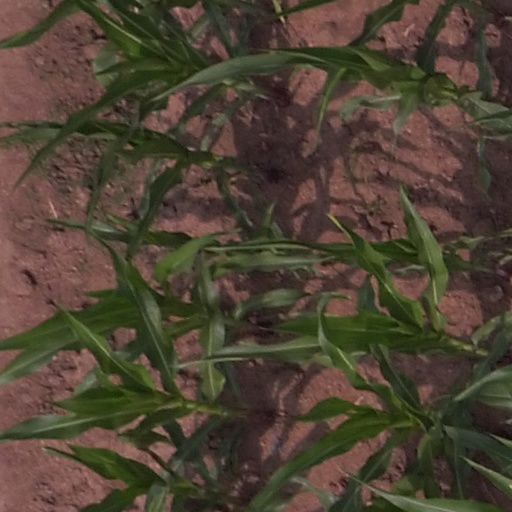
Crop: maize; corn